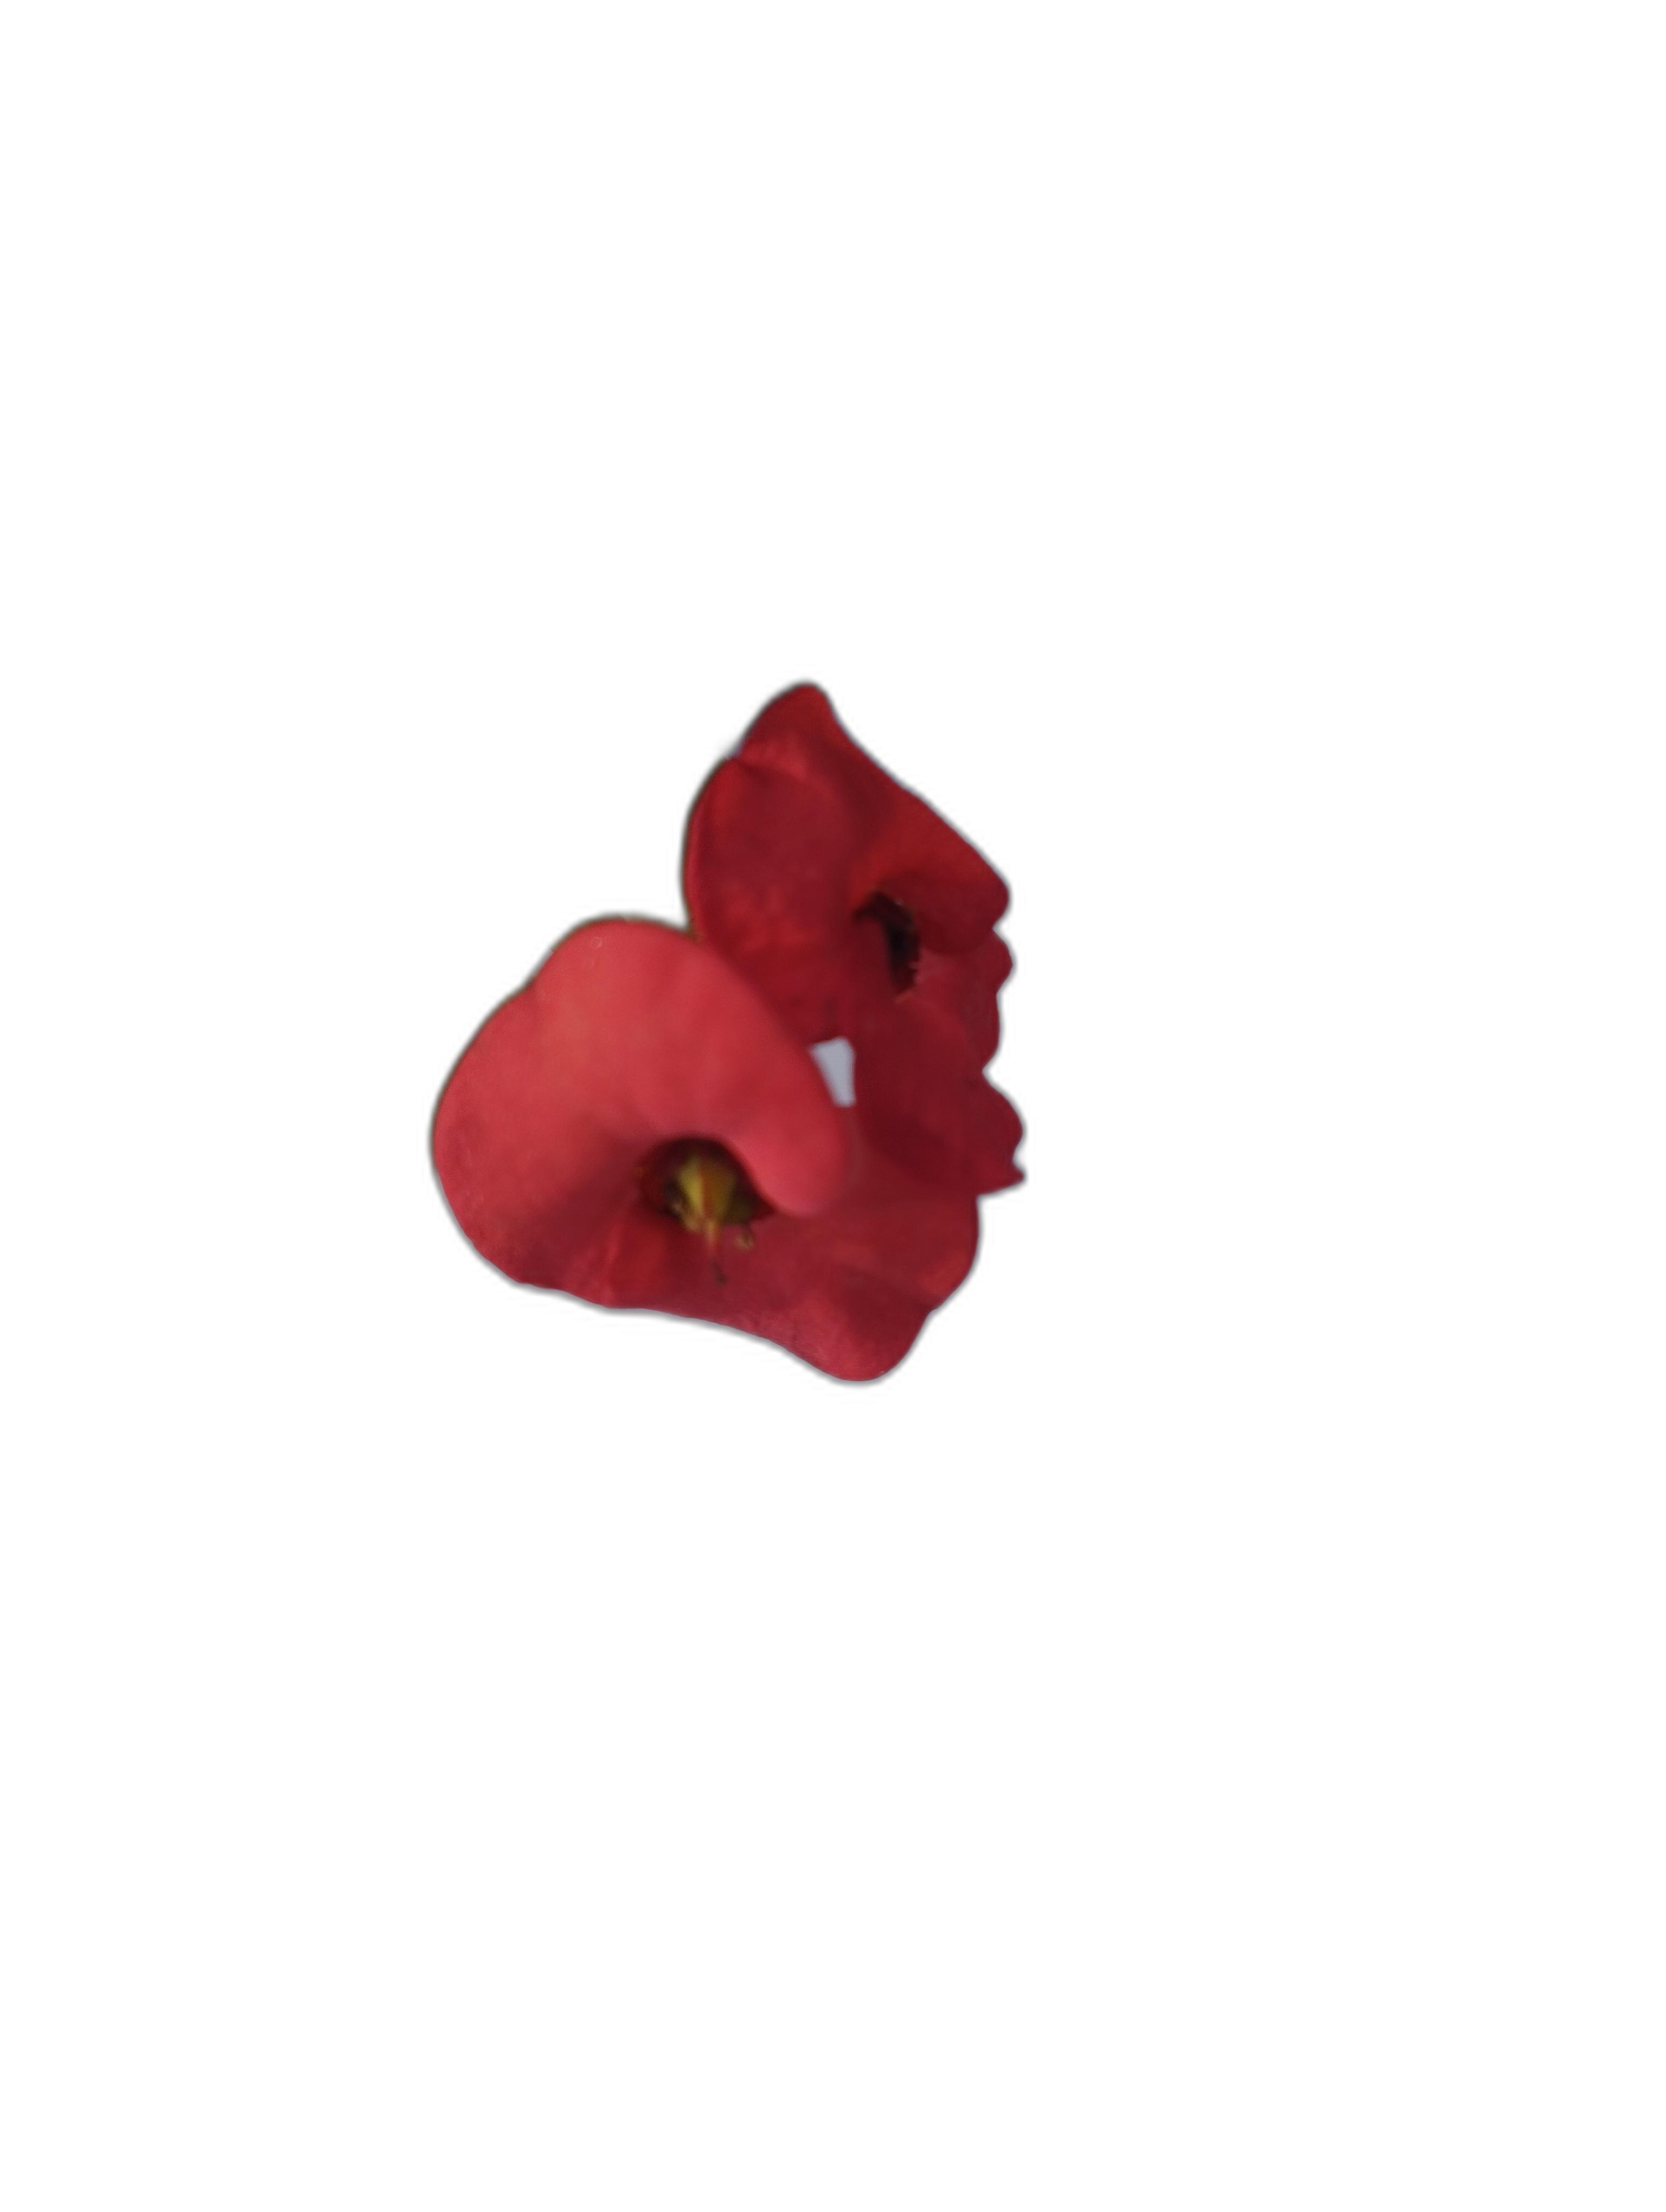
Label: Crown of thorns